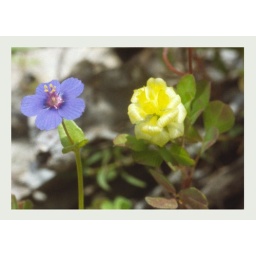
A small violet and yellow flower in the Gapstead Nature reserve. NE Victoria.